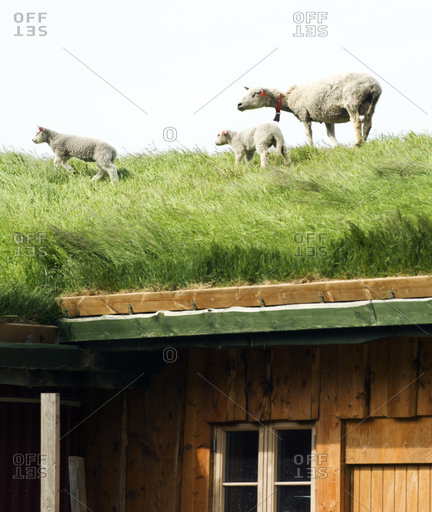
sheep on a green roof